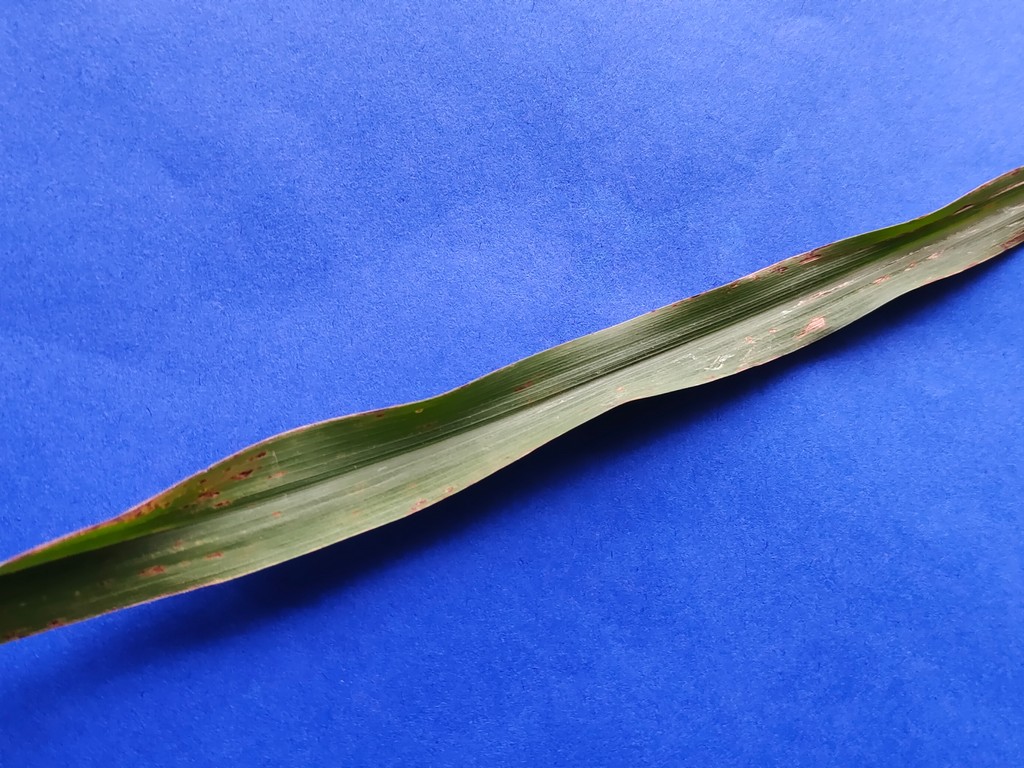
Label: Unhealthy